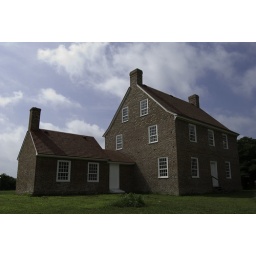
This house is located near Assateague Island, MD and is one of the nations oldest plantation houses